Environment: real
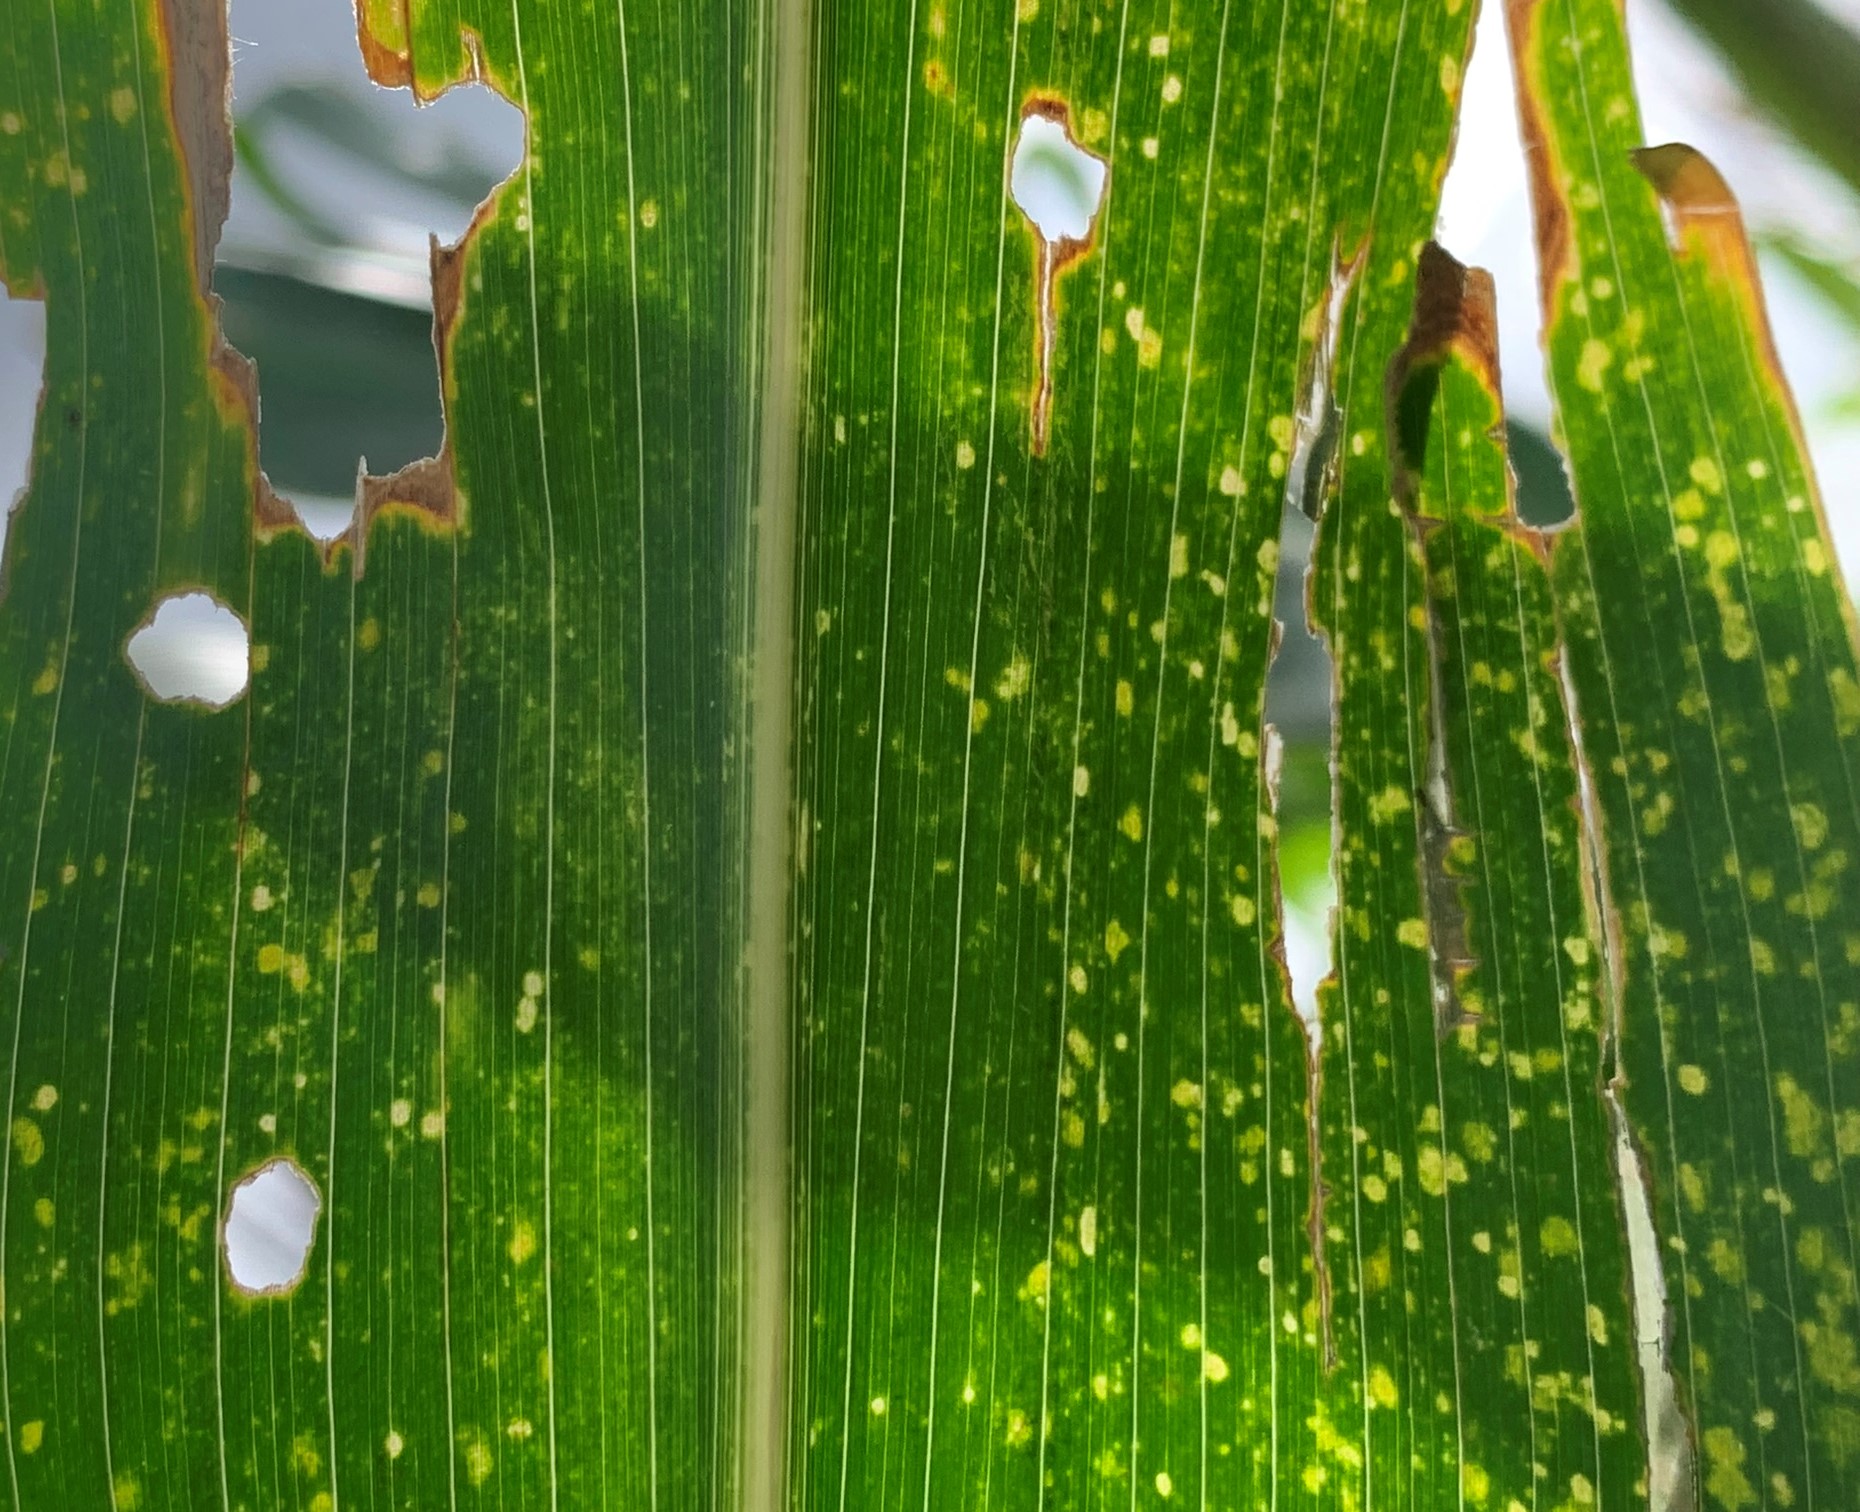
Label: lethal_necrosis